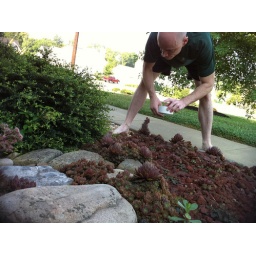
Vince puts a bowl of water near a bush we suspect is a home for a bunny we saw yesterday.